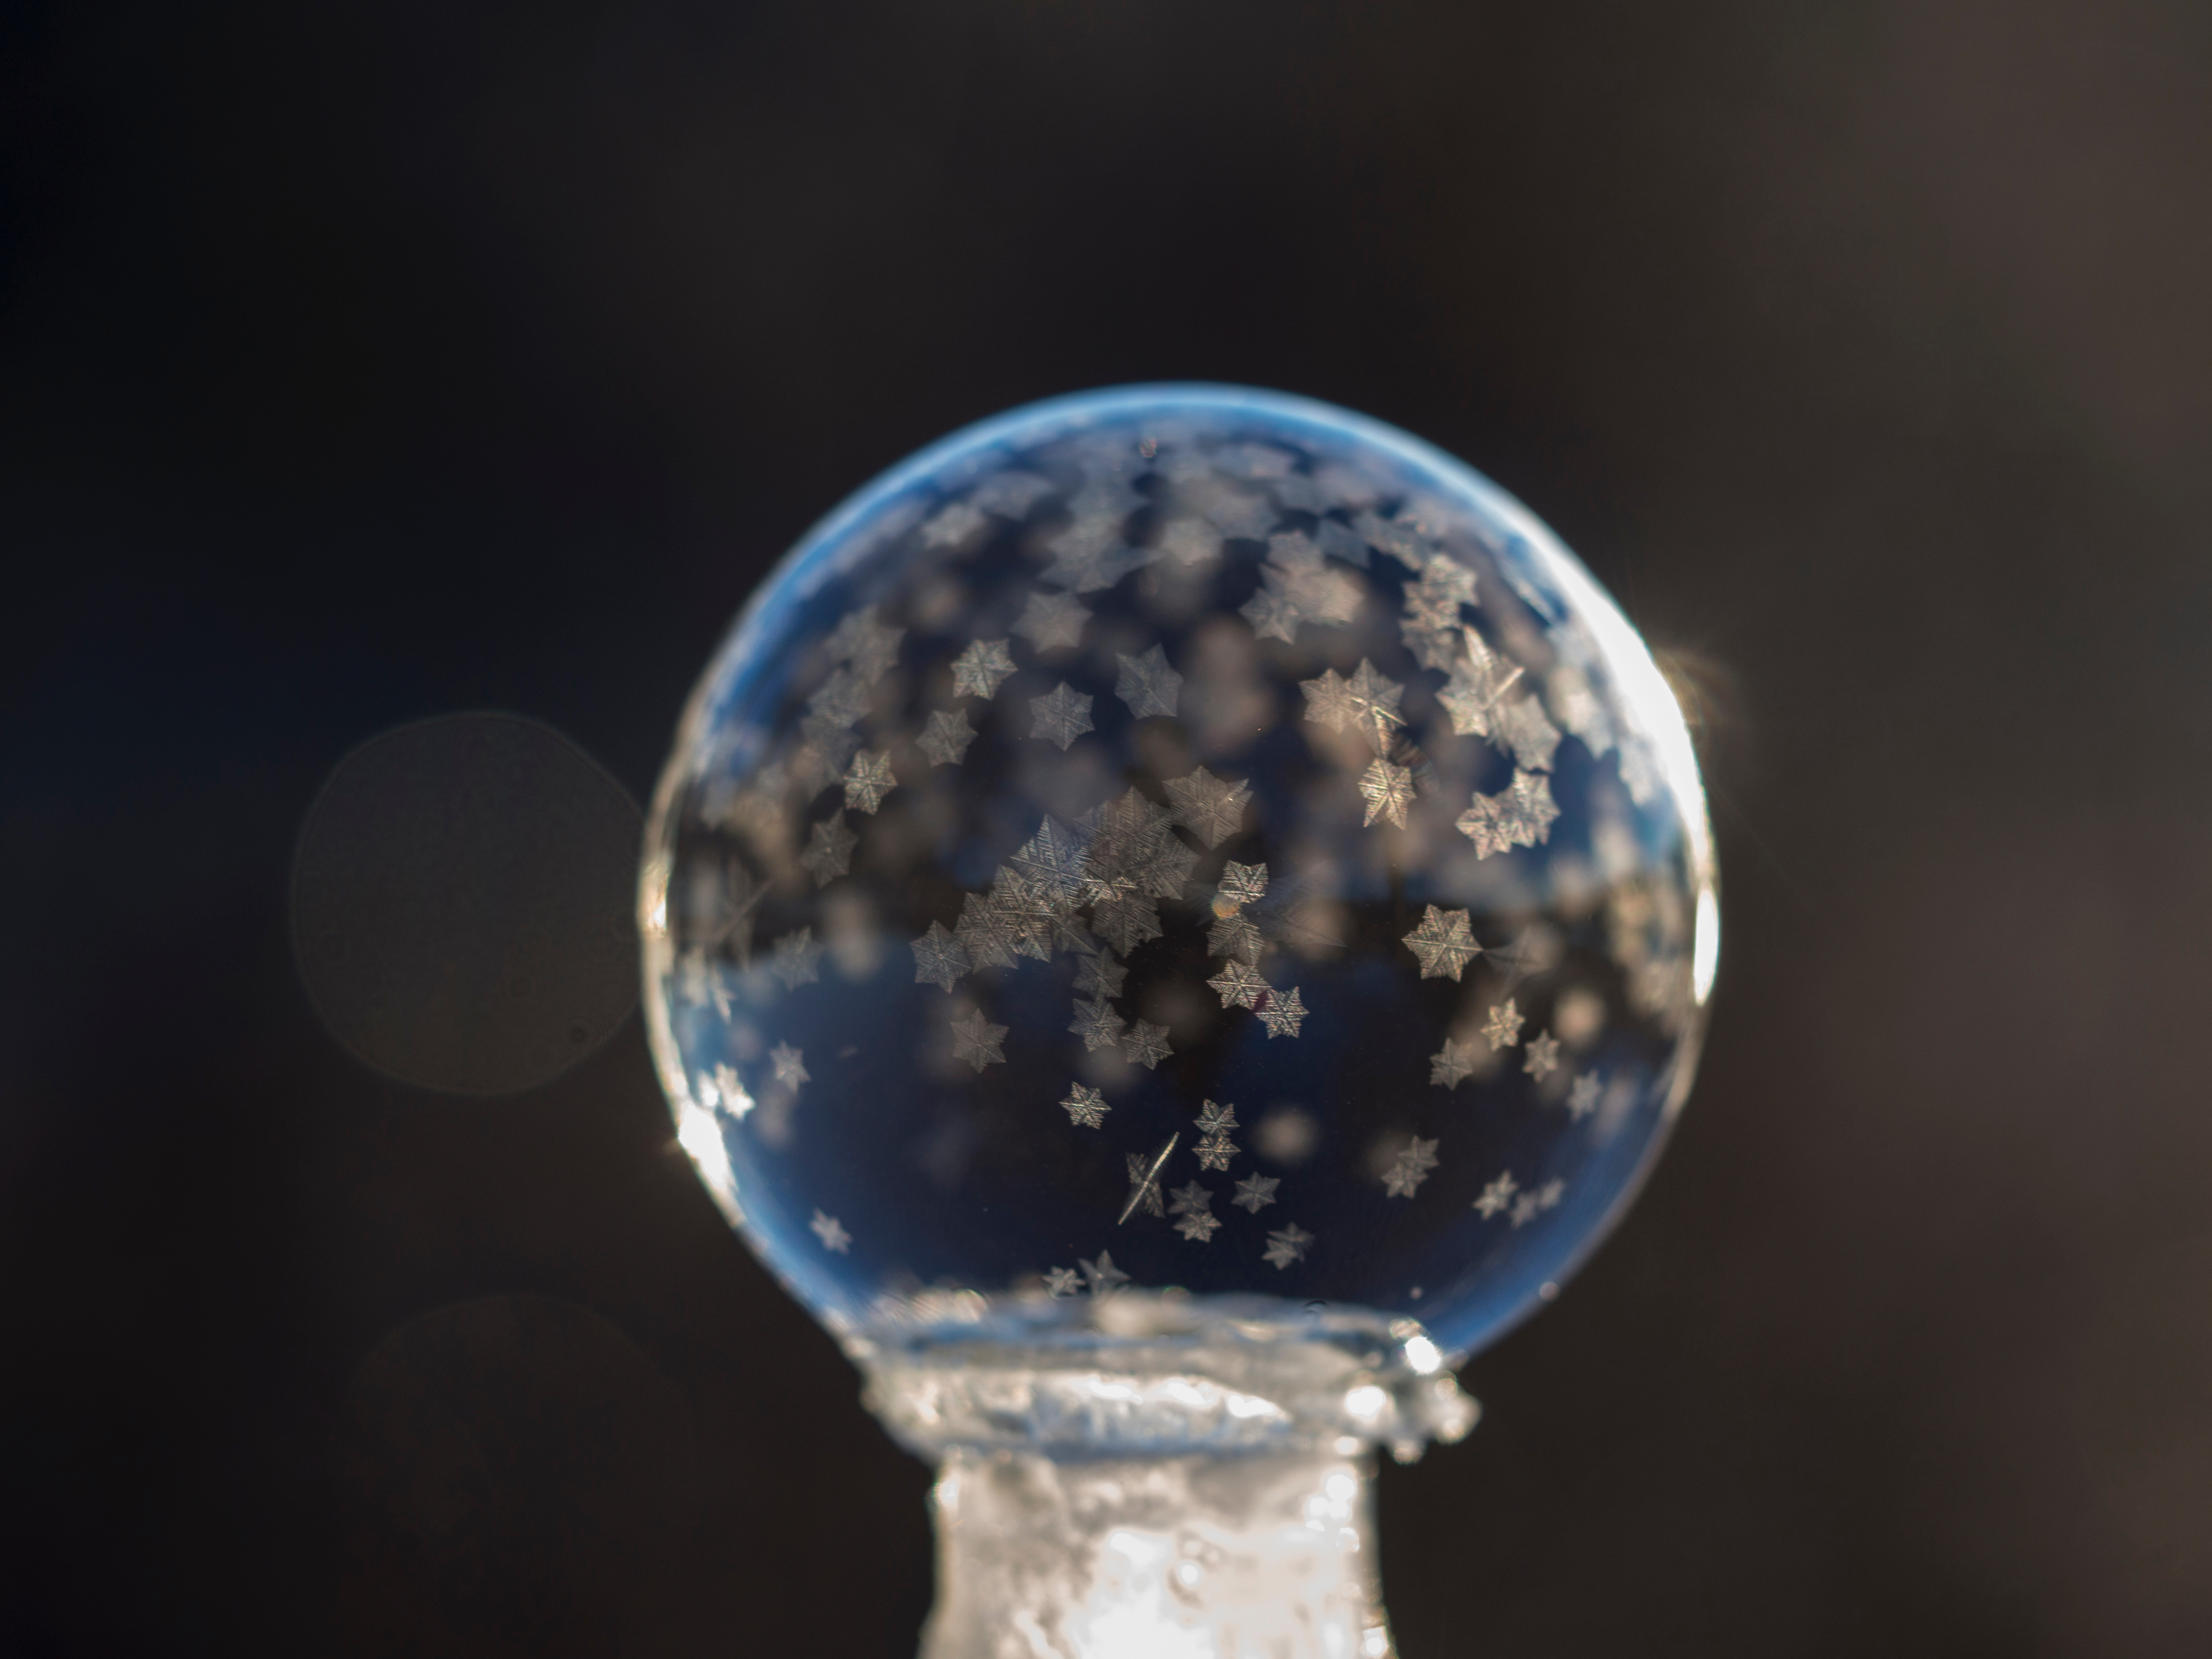
water, light, star, glass, frost, reflection, frozen, blue, bubble, circle, close up, earth, sphere, planet, shape, macro photography, frozen bubble, atmosphere of earth, liquid bubble